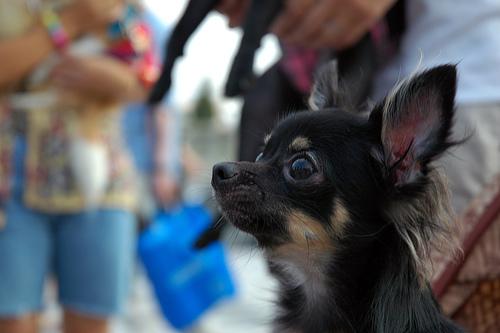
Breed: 420-n000124-Chihuahua